Trinity Church on the Green

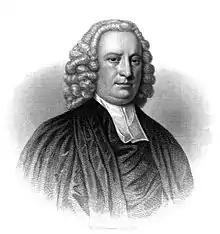
The Rev. Samuel Johnson

Officially known as "Trinity Episcopal Church on the Green, New Haven, Connecticut", the parish was organized in November of 1723 by the Rev. Dr. Samuel Johnson, a recent Anglican convert and a missionary priest of the Society for the Propagation of the Gospel in Foreign Parts - an organization now known as the United Society - immediately on his return from his ordination voyage to England. In January the next year he began baptizing parishioners in the parish. The parish was supplied by Johnson and a succession of missionary "priests in charge" until the Revolutionary War cut off funding from England and the parish became a self-funded church with a Rector around 1780.